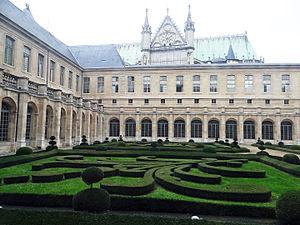
Saint-Denis - Basilique Saint-Denis vue du cloître de l'abbaye